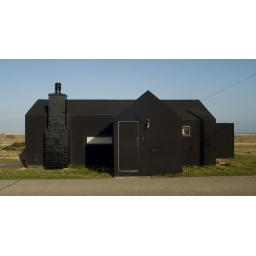
a completely black house in Dungeness